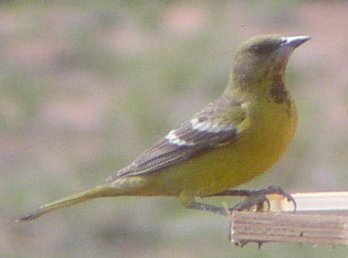
this bird has bright yellow feathers and a very thin tail.
the bird has a yellow colored abdomen and breast with a black patch on its throat and yellow green crown.
an average sized yellow bird with white and grey wings and a white beak.
this bird has a yellow belly and breast with a gray grown and wing with white wingbars.
this is a lightly colored yellow bird with brown primary and secondary feathers with two white wingbars.
a green body bird with gray big feet and a gray beak.
a small bird with a yellow neck, body and tail feathers with a brown head and wings.
this colorful bird has white wing bar yellow chest and side brown prinaries
this bird is yellow with grey and has a very short beak.
a small bird with a yellow belly and breast.
Species: Scott Oriole